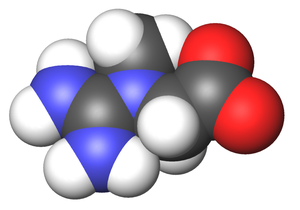
La créatine, [NH₂-C-NCH₂-CH₃, est un dérivé d’acide aminé naturel, présent principalement dans les fibres musculaires et le cerveau. Elle joue un rôle dans l’apport d’énergie aux cellules musculaires et dans la contraction musculaire. Elle a été découverte en 1832 par le chimiste français Eugène Chevreul. Le mot vient du grec κρέας : chair.